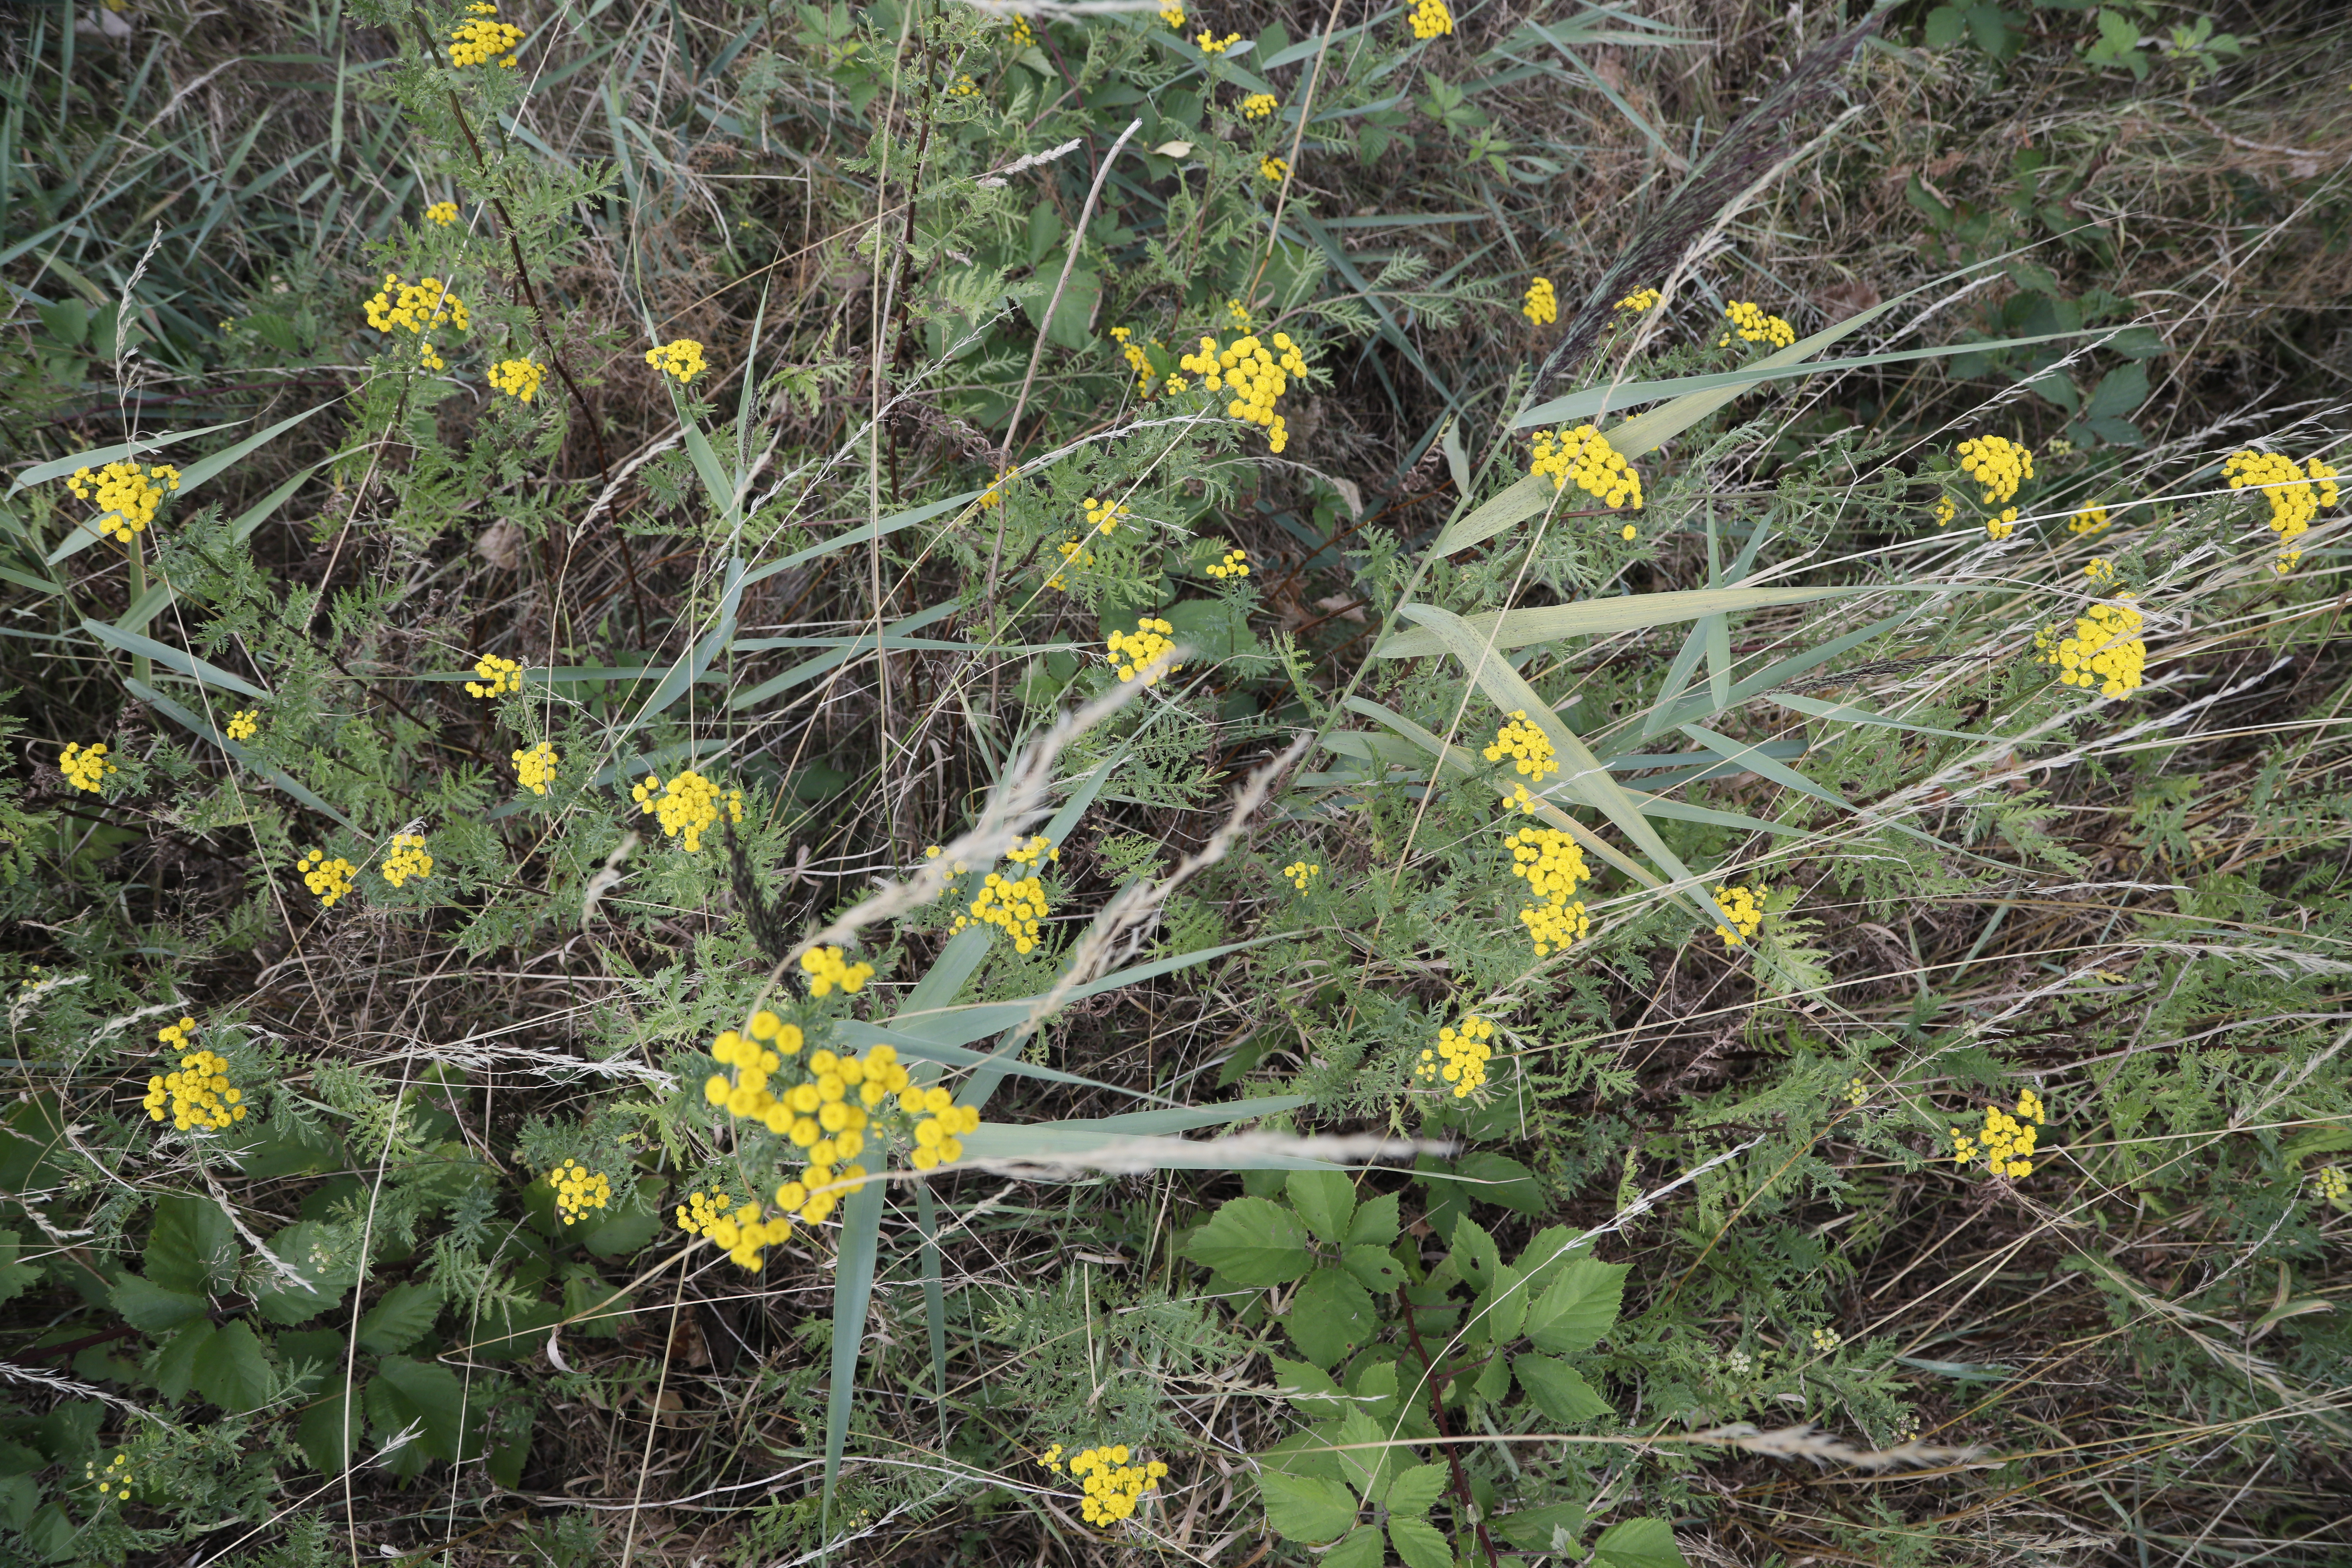
Plant species: Tanacetum vulgare